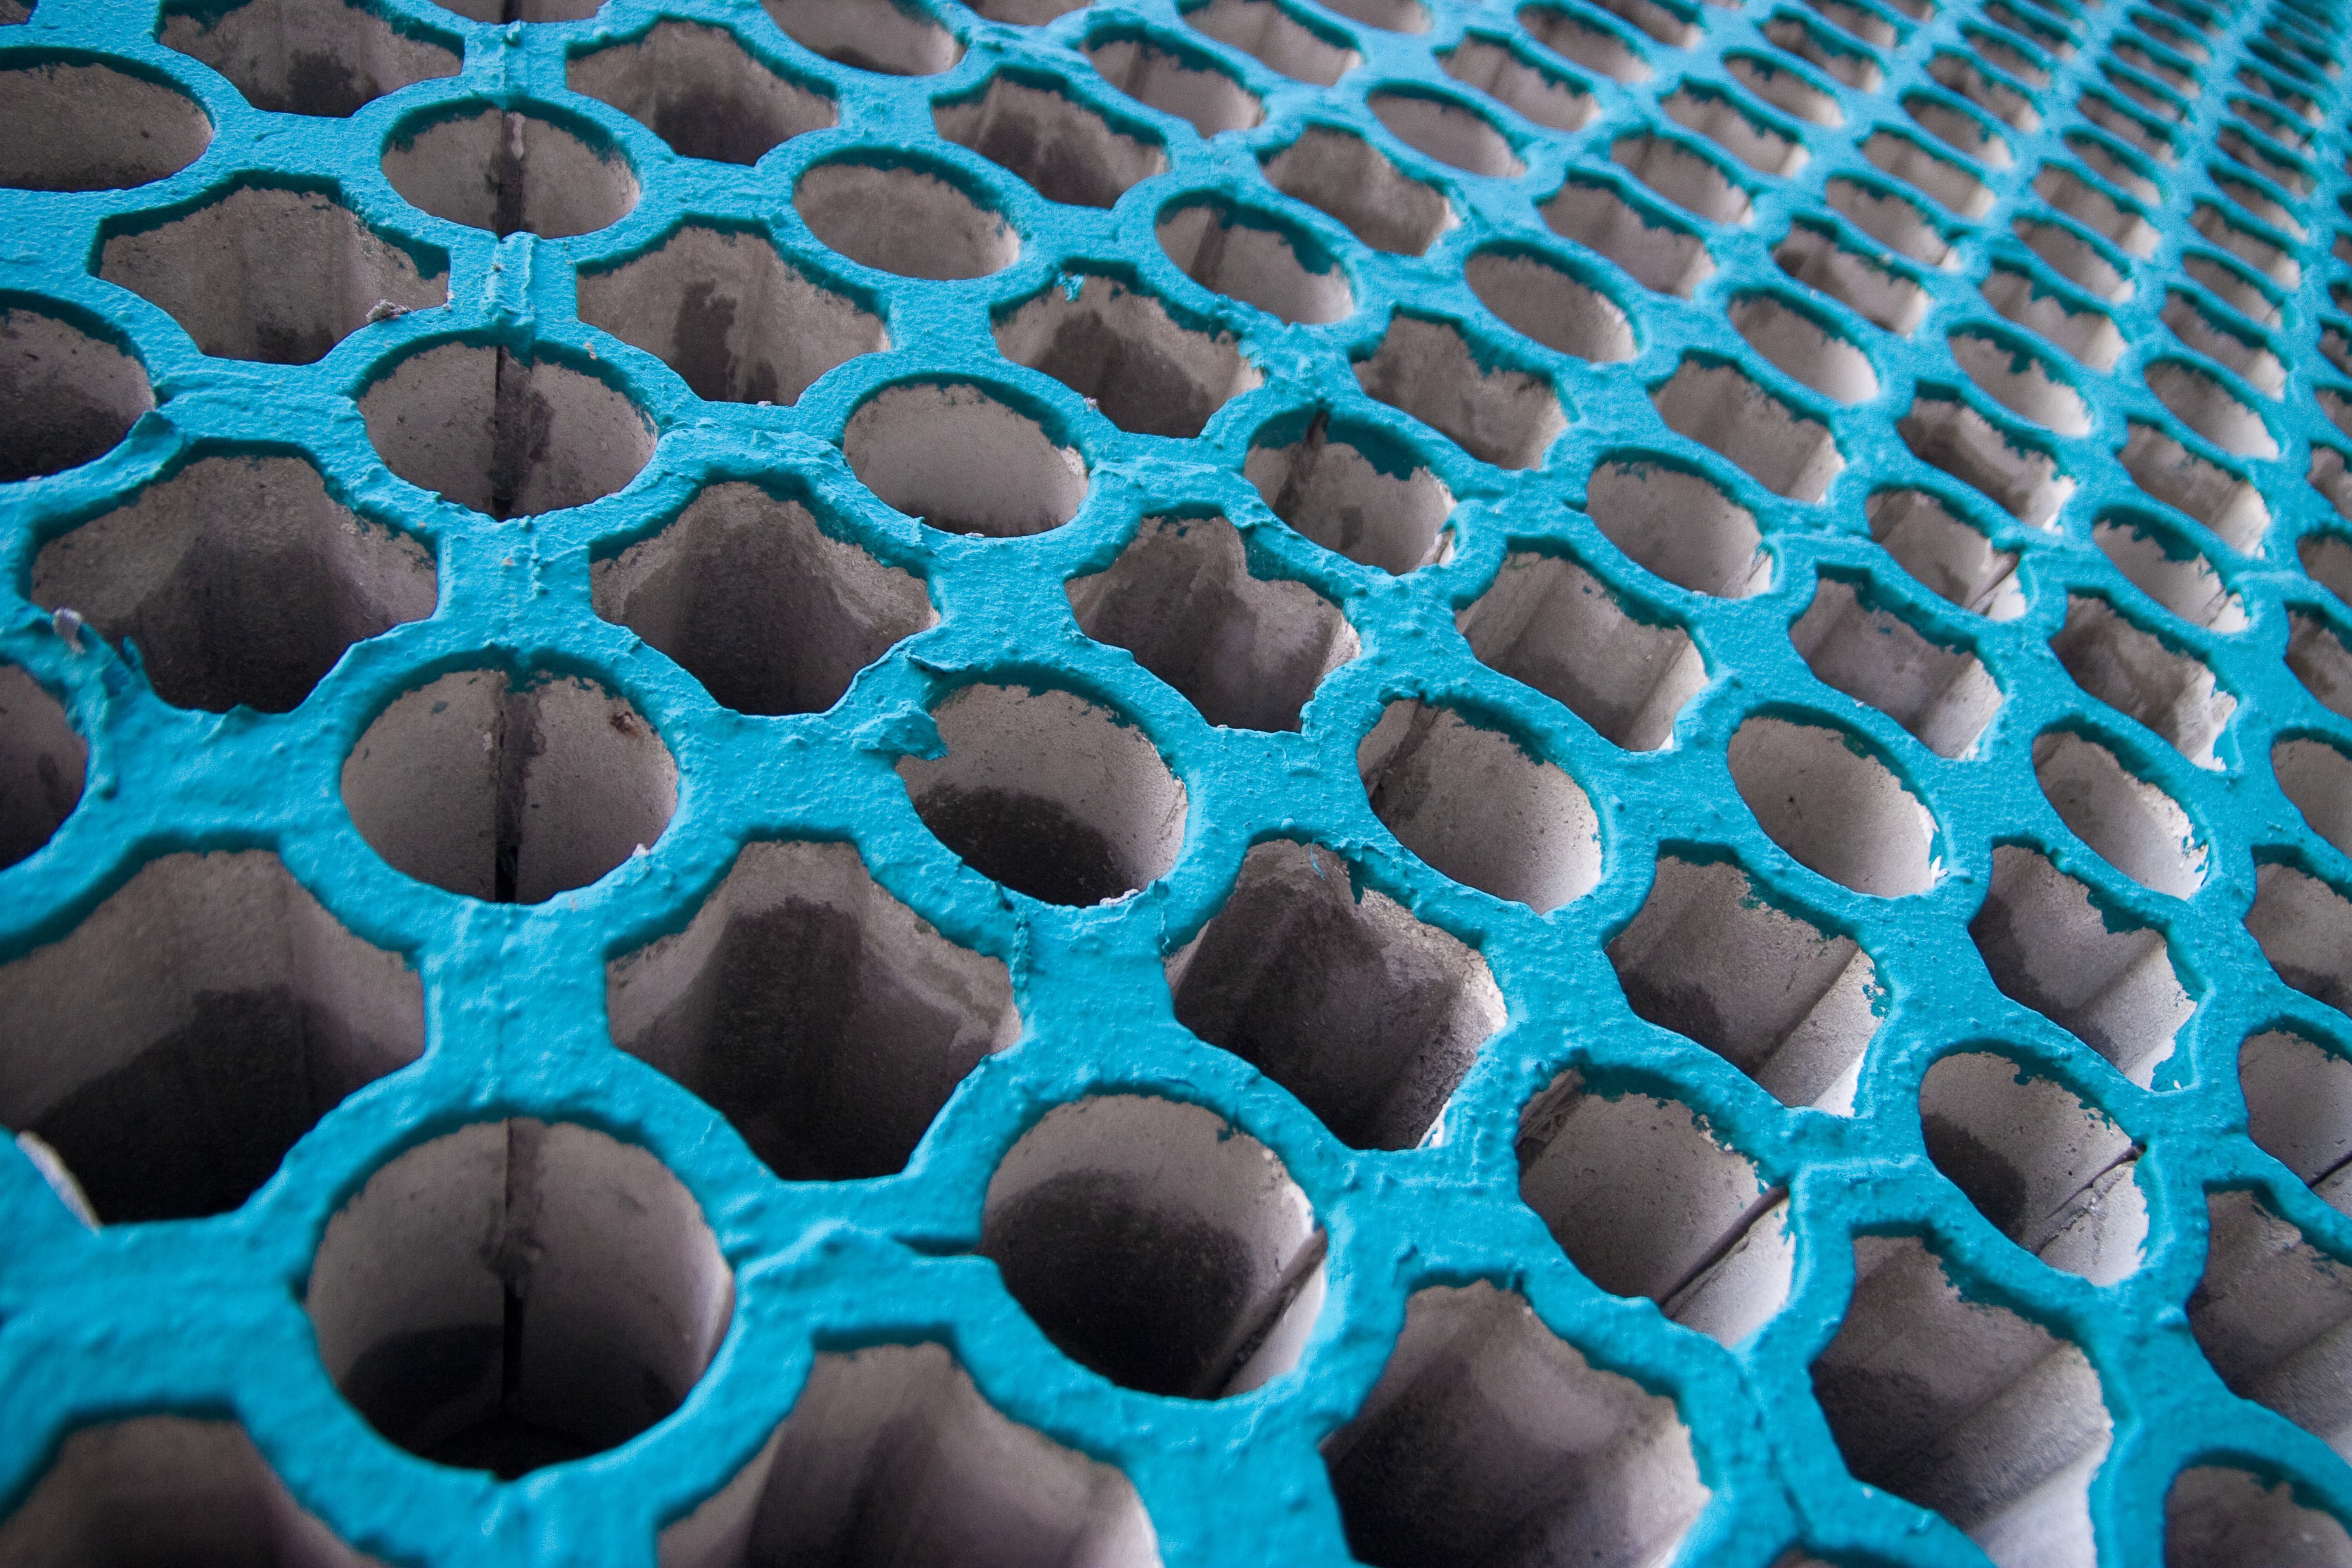
pattern, color, blue, circle, design, net, symmetry, shape